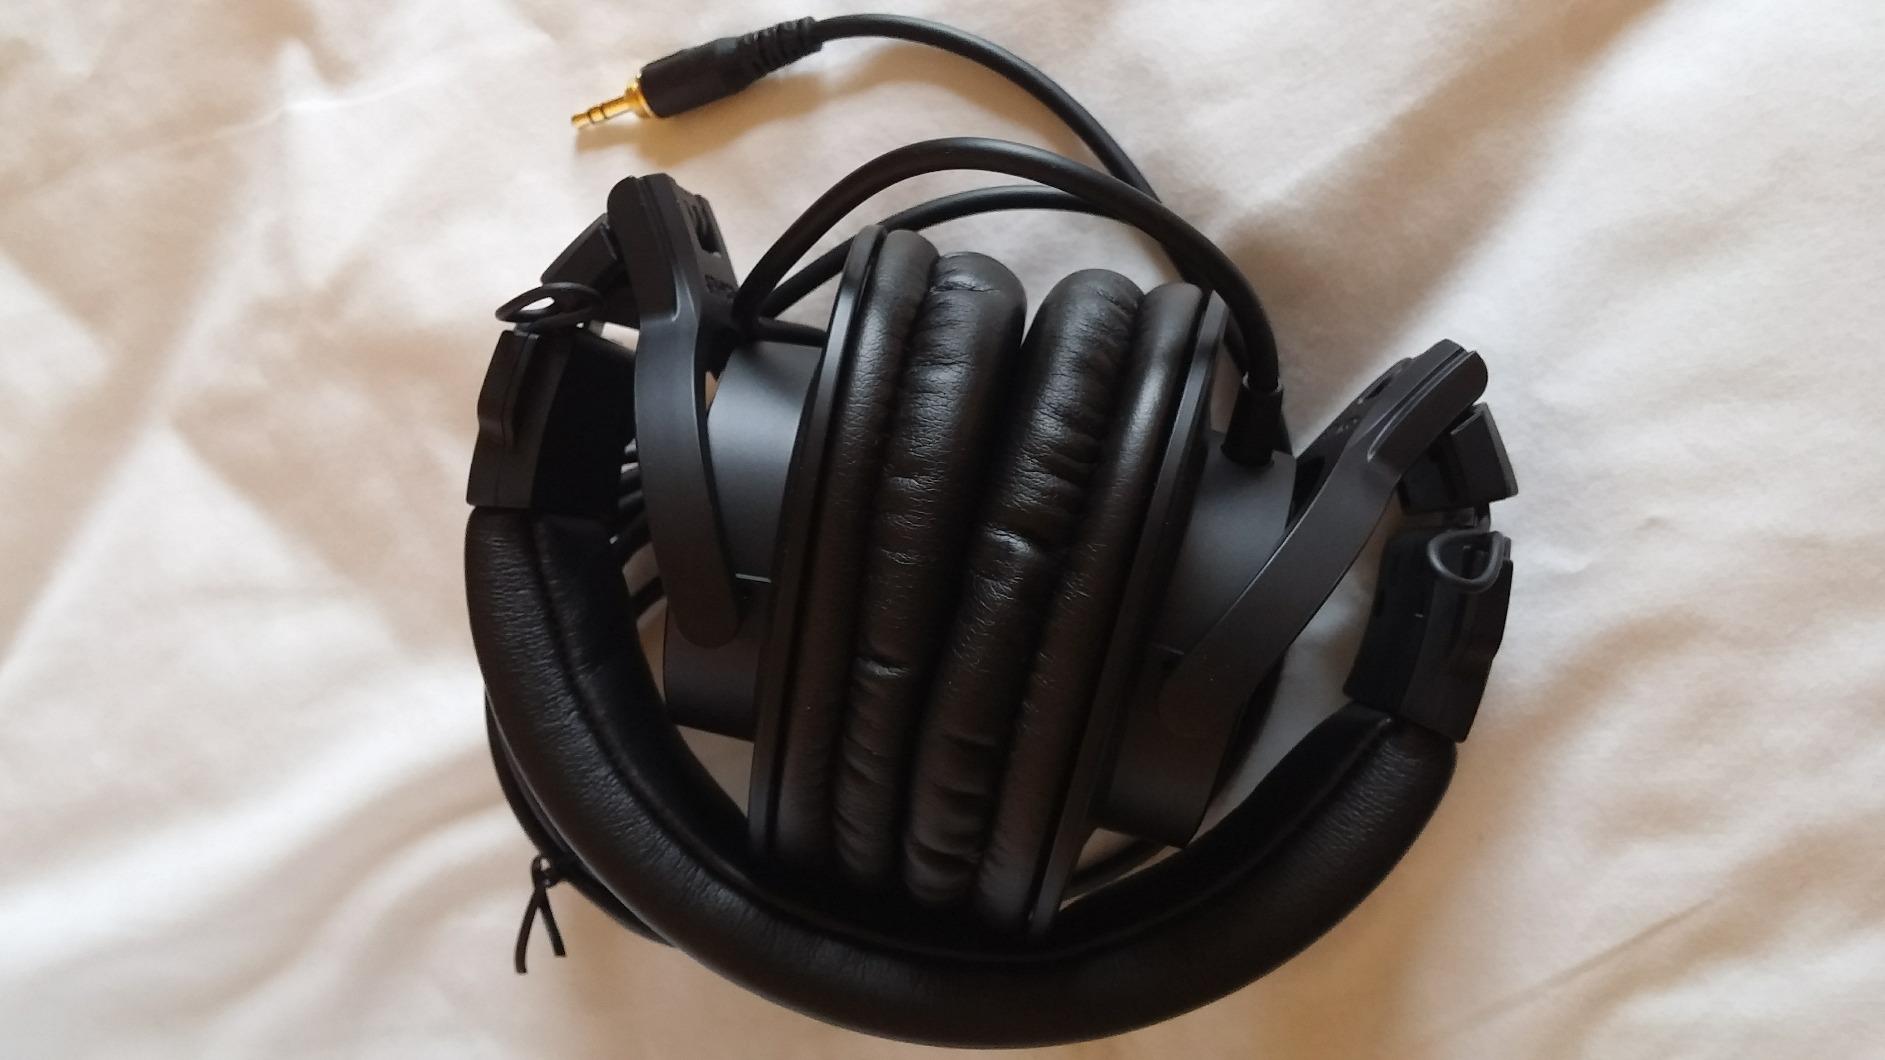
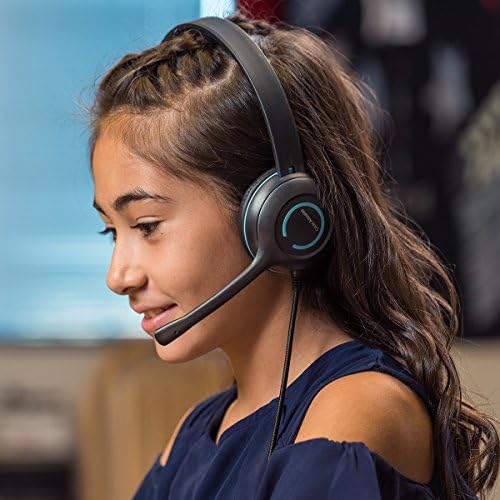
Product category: headphones
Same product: no